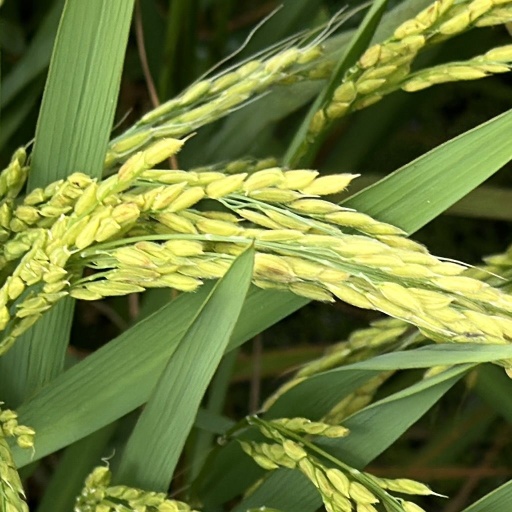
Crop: rice